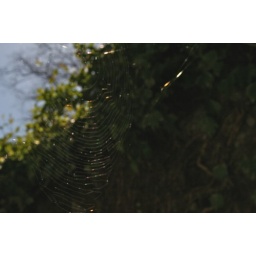
over the kitchen door